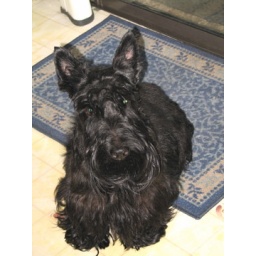
I groom outside and August in Houston, Texas, isn't pleasant. Especially to be standing in a bunch of dog hair.